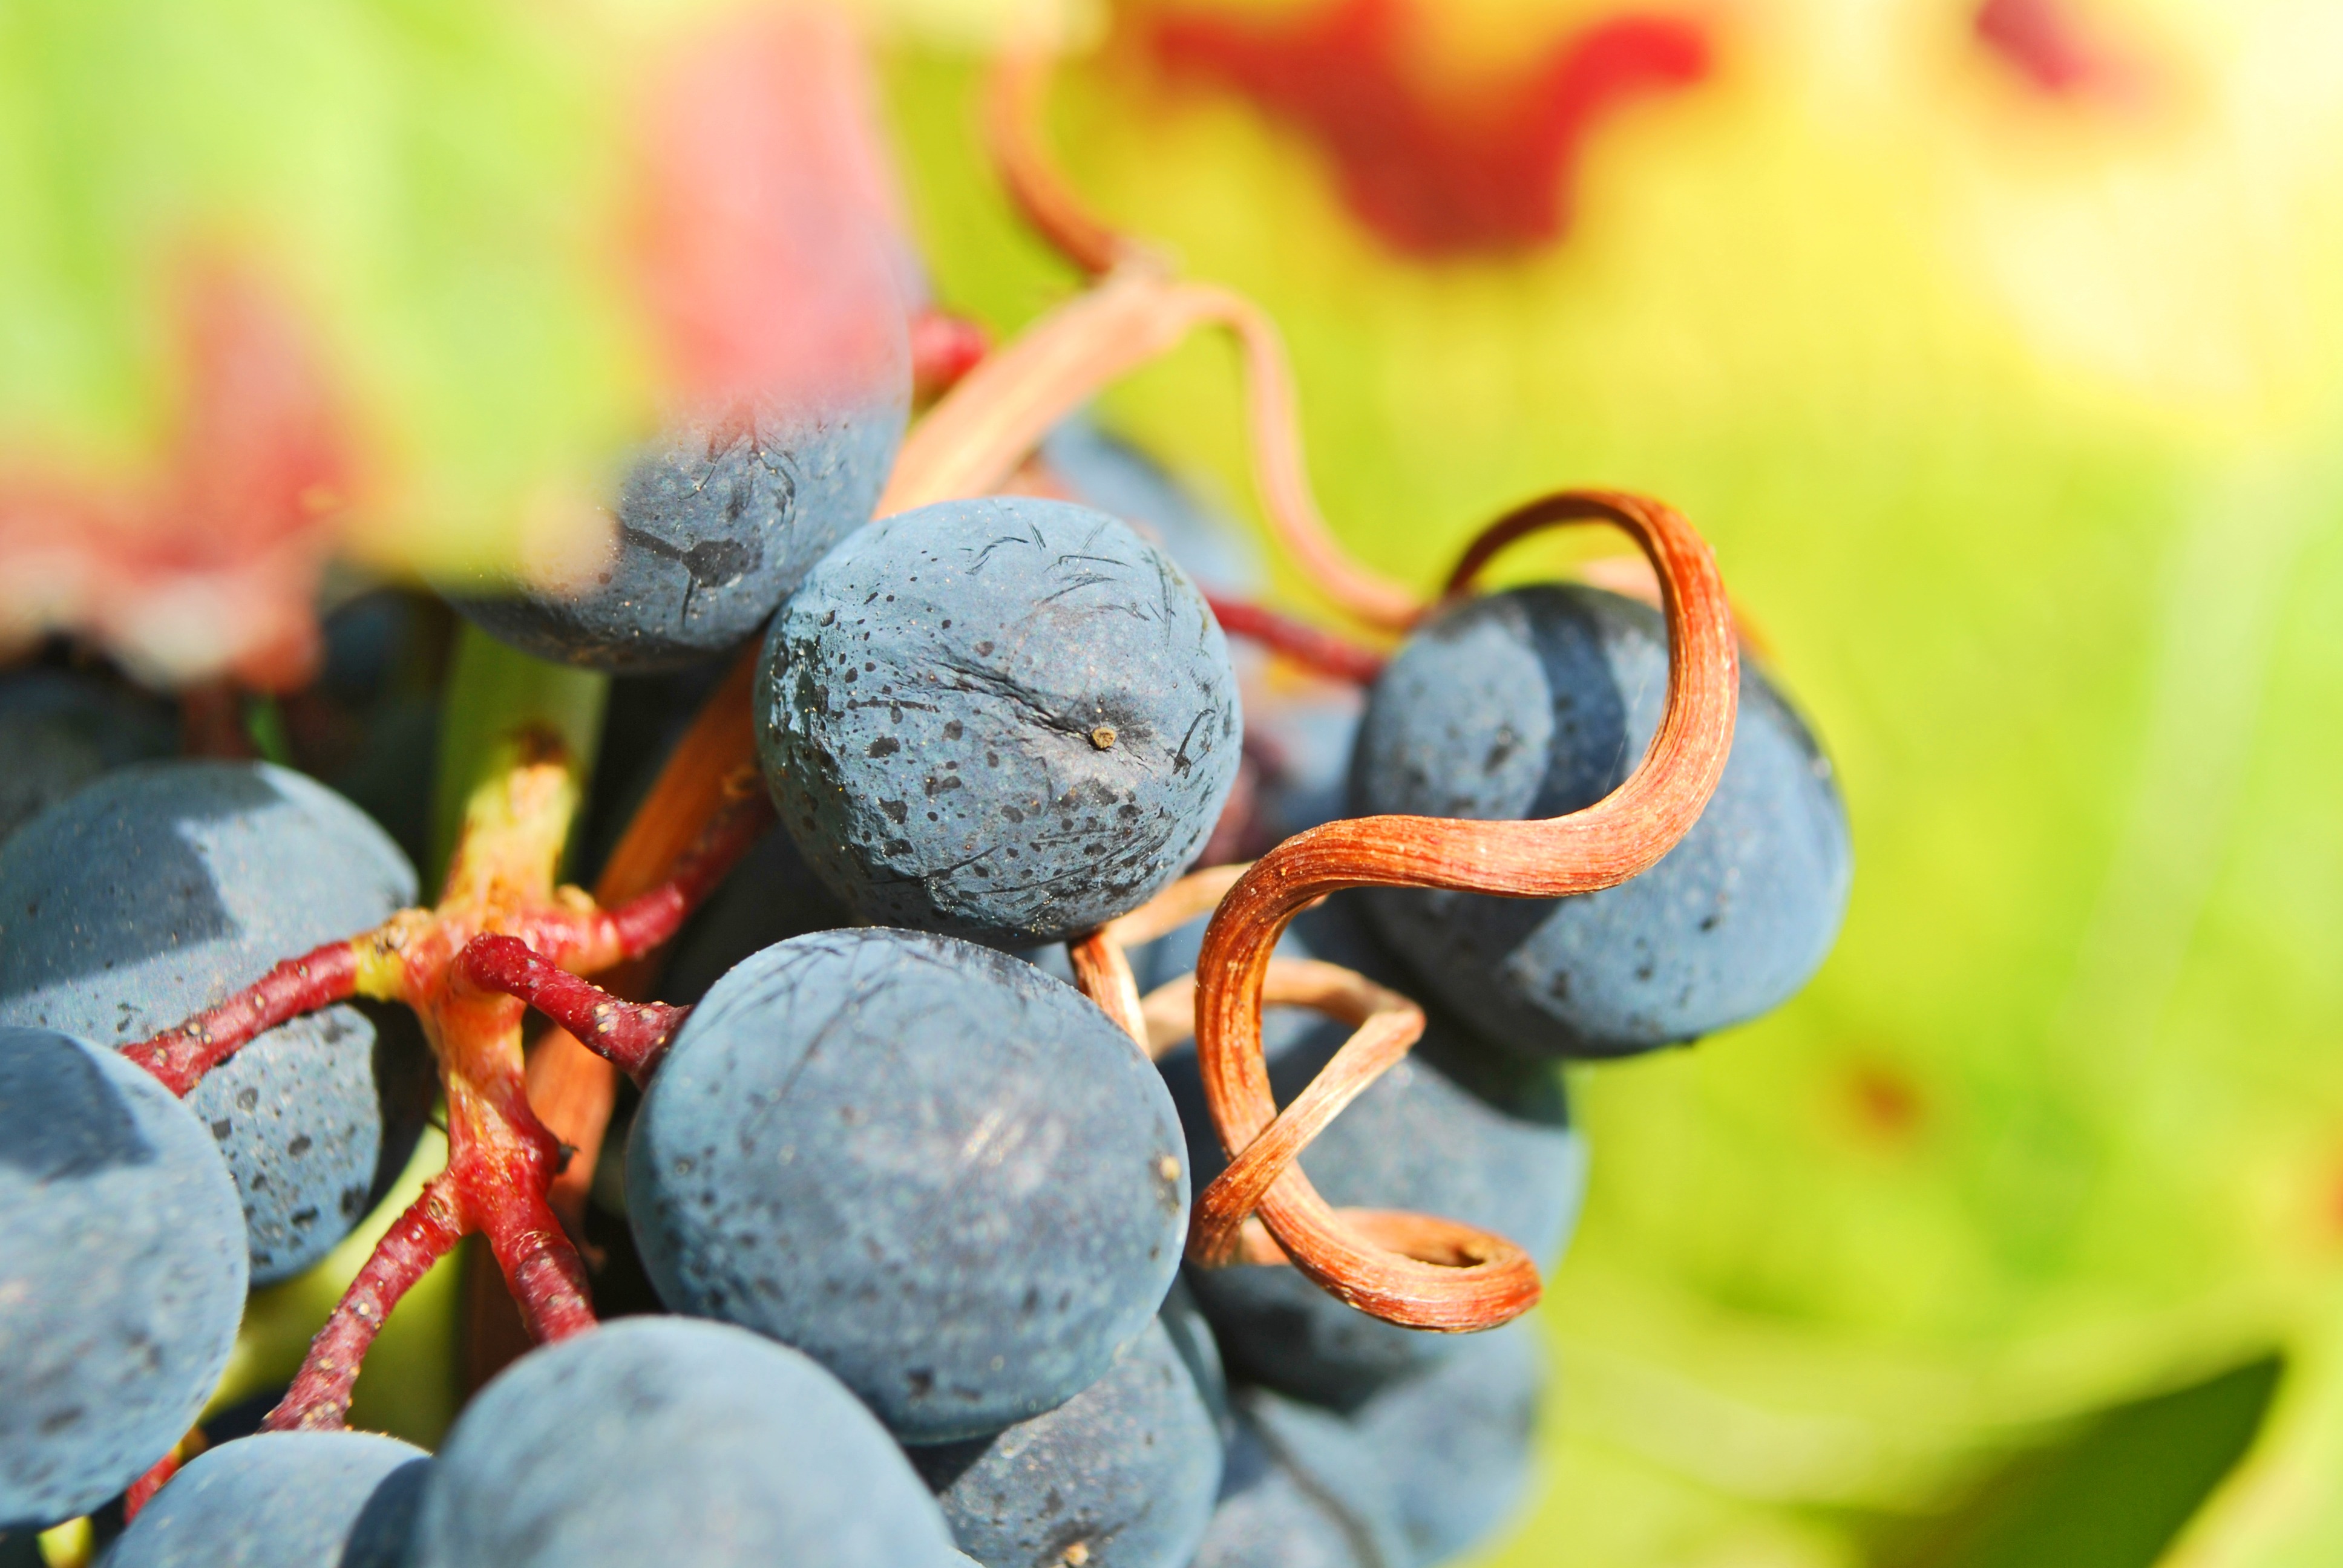
nature, branch, plant, grape, vine, wine, fruit, berry, leaf, flower, food, produce, autumn, botany, red wine, flora, season, close up, grapevine, vines, shrub, macro photography, rebstock, flowering plant, land plant